Mallet's Mortar

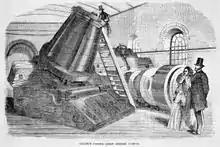
Mallet's 36-inch mortar

Both mortars are in the collection of the Royal Armouries, the UK's national museum of arms and armour. The gun used for testing is on loan to the Royal Artillery and is located on the corner of Greenhill Terrace and Repository Road, opposite the entrance to the British Army's Royal Artillery Barracks in Woolwich, while the unfired gun is on display outside the Royal Armouries Fort Nelson near Portsmouth.